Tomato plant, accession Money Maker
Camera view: vertical (180 deg); turntable rotation: 0 degrees
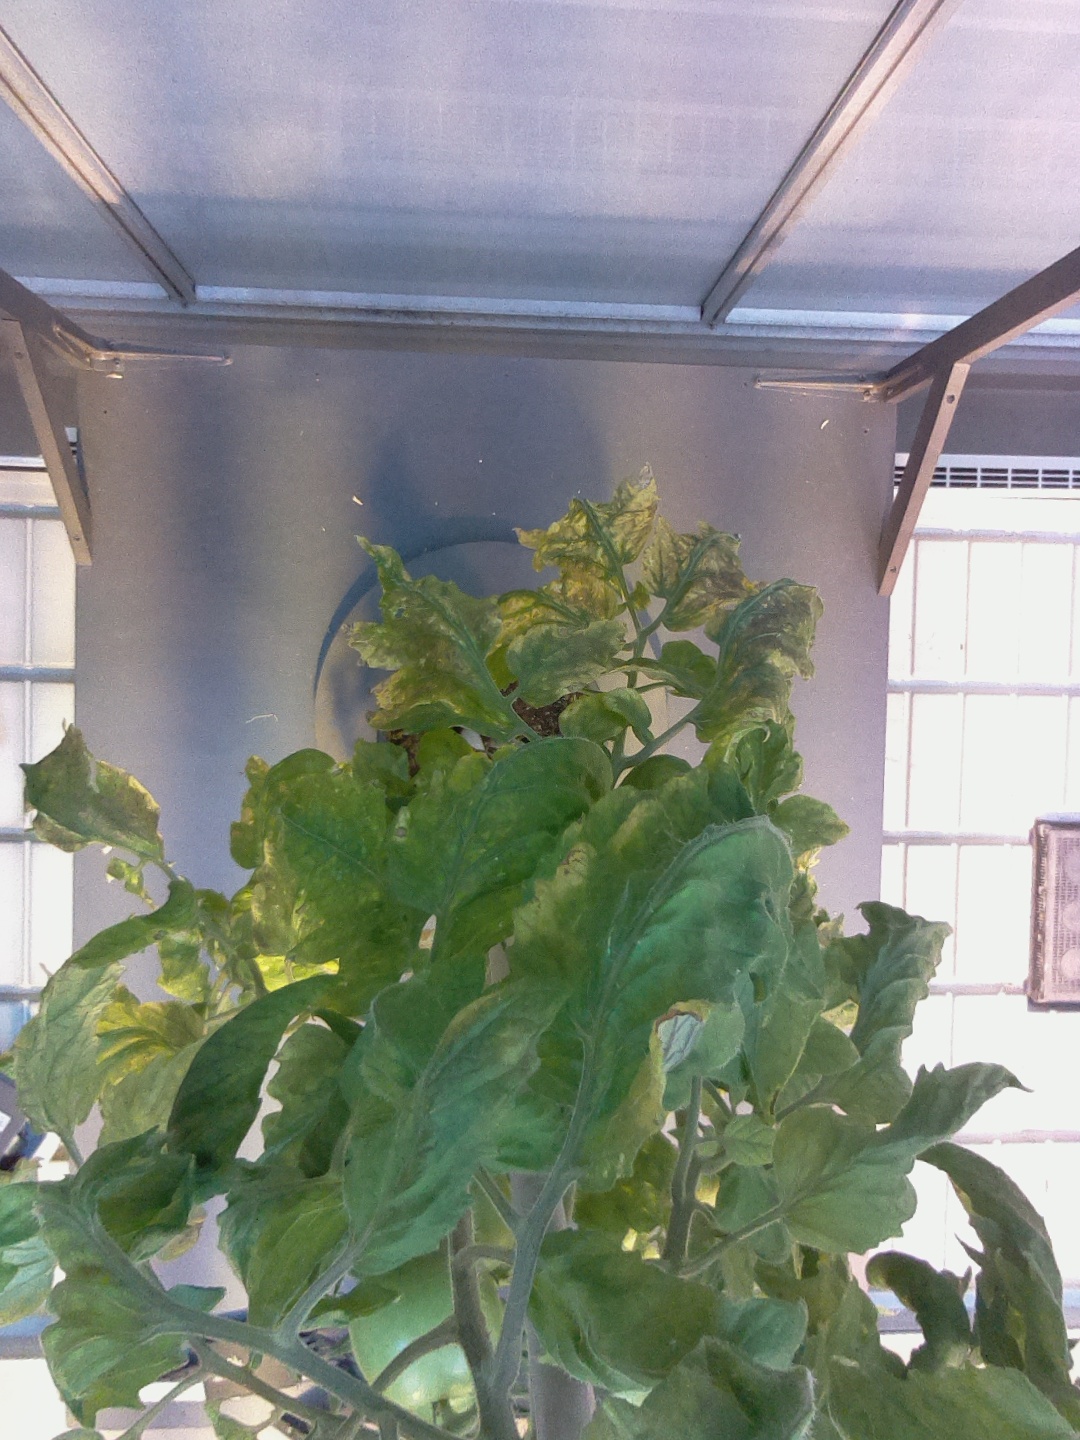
BBCH growth stage 79: 90% -100% of final fruit size